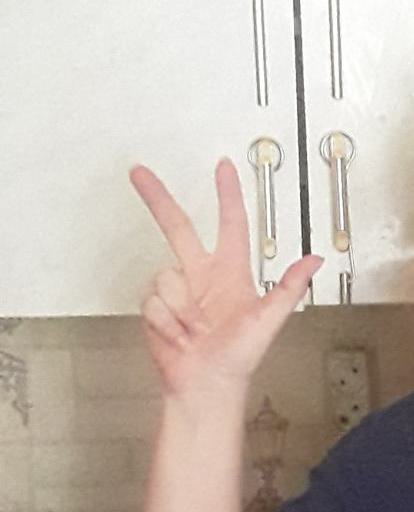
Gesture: three2